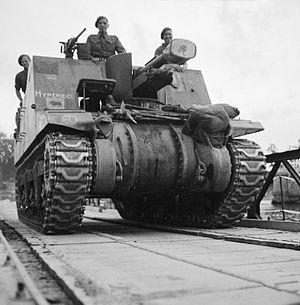
Le Sexton est un canon automoteur de la Seconde Guerre mondiale basé sur un châssis de char américain et construit par le Canada pour les forces du Commonwealth et certains alliés. Il demeura en service jusqu'en 1956.
La Guards Armoured Division est une division blindée du Royal Armoured Corps britannique qui prit part à la Seconde Guerre mondiale